Atul Kulkarni

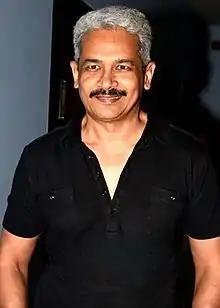
Atul at the screening of Sonata

Atul Kulkarni (born 10 September 1965) is an Indian actor, producer and screenwriter who works in Hindi, Marathi, Kannada, Malayalam, Tamil, Telugu and English language films. Kulkarni won the National Award for the Best Supporting Actor for the films "Hey Ram" and "Chandni Bar". He is also the president of Quest, a research-action organization concentrating on enhancing quality of education. He left his study in engineering at College of Engineering, Pune while he was in his first year. He is known for his performances in films like "Hey Ram", "Chandni Bar", "Rang De Basanti" (2006), "Natarang" (2010) among others. He has also written the screenplay of "Laal Singh Chadda",